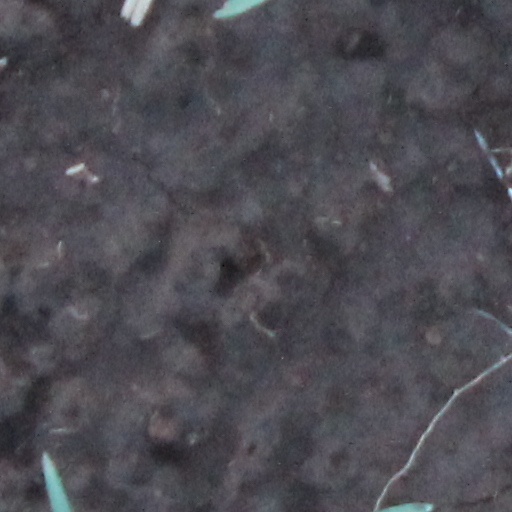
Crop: wheat